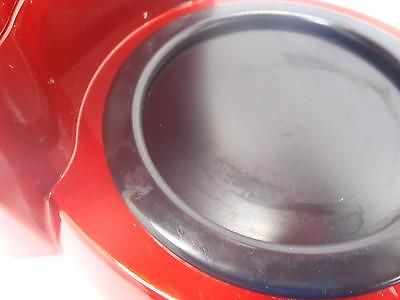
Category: coffee maker